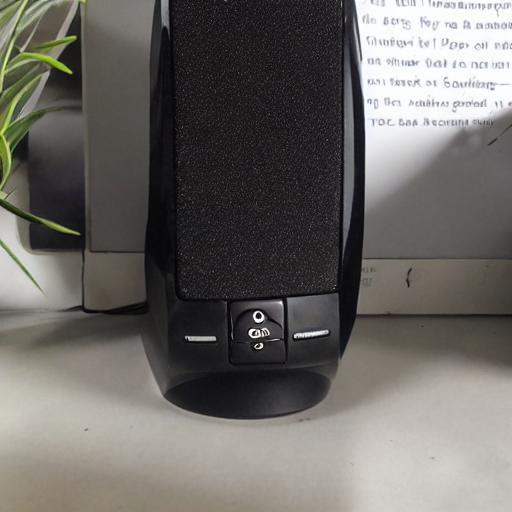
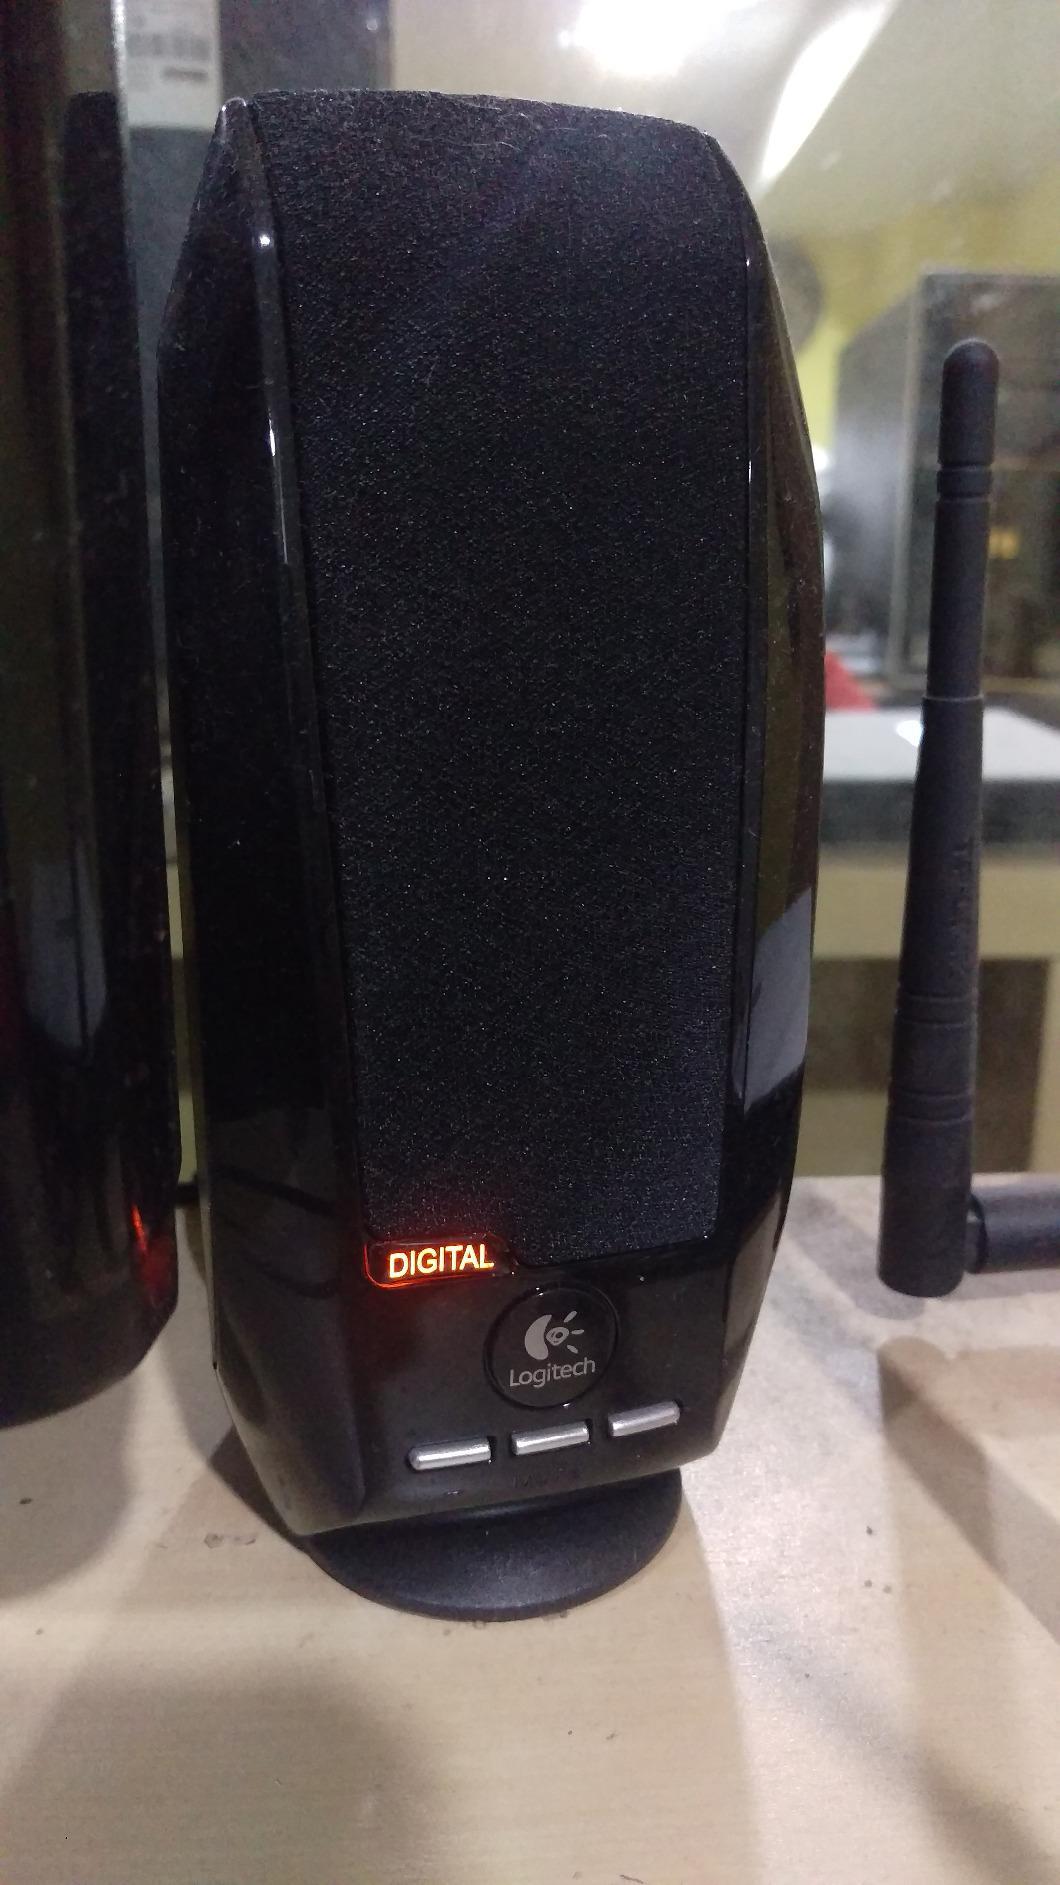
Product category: speaker
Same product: no